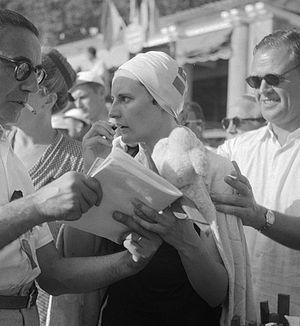
Fritze Carstensen, née Nathansen le 18 juillet 1925 à Aarhus, et morte le 5 août 2005 à Lyngby-Taarbæk, est une nageuse sportive danoise qui était compétitrice aux Jeux olympiques d'été de 1948.